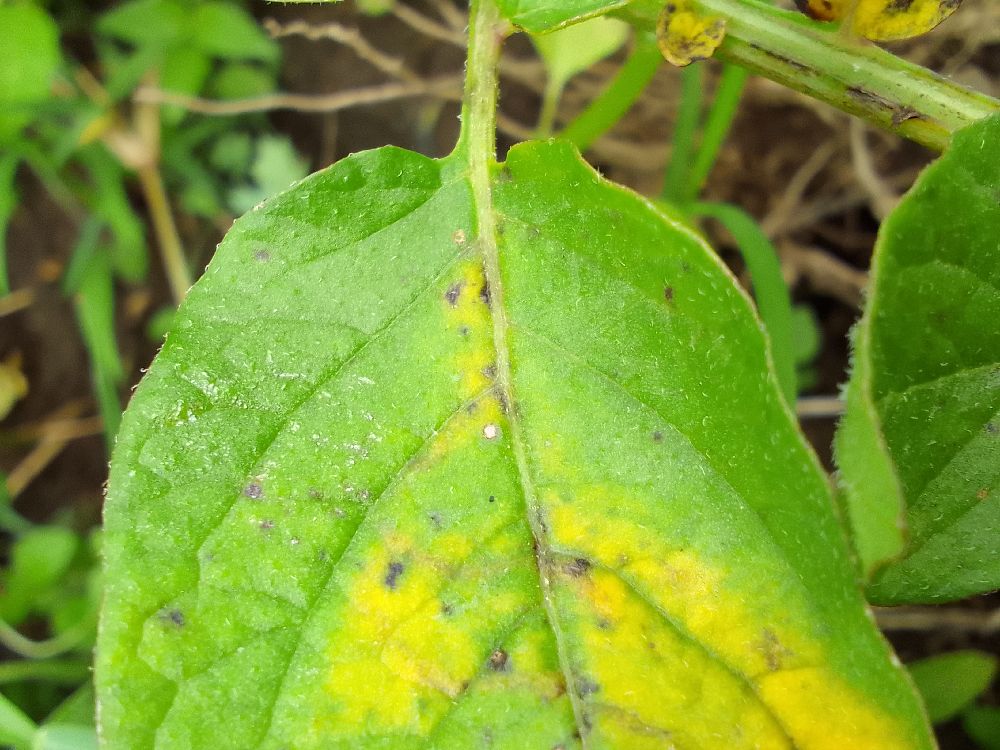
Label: Early blight